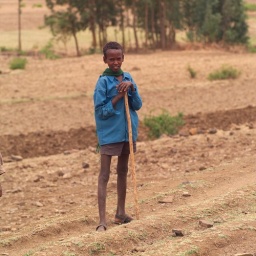
Ethiopian boy standing in field